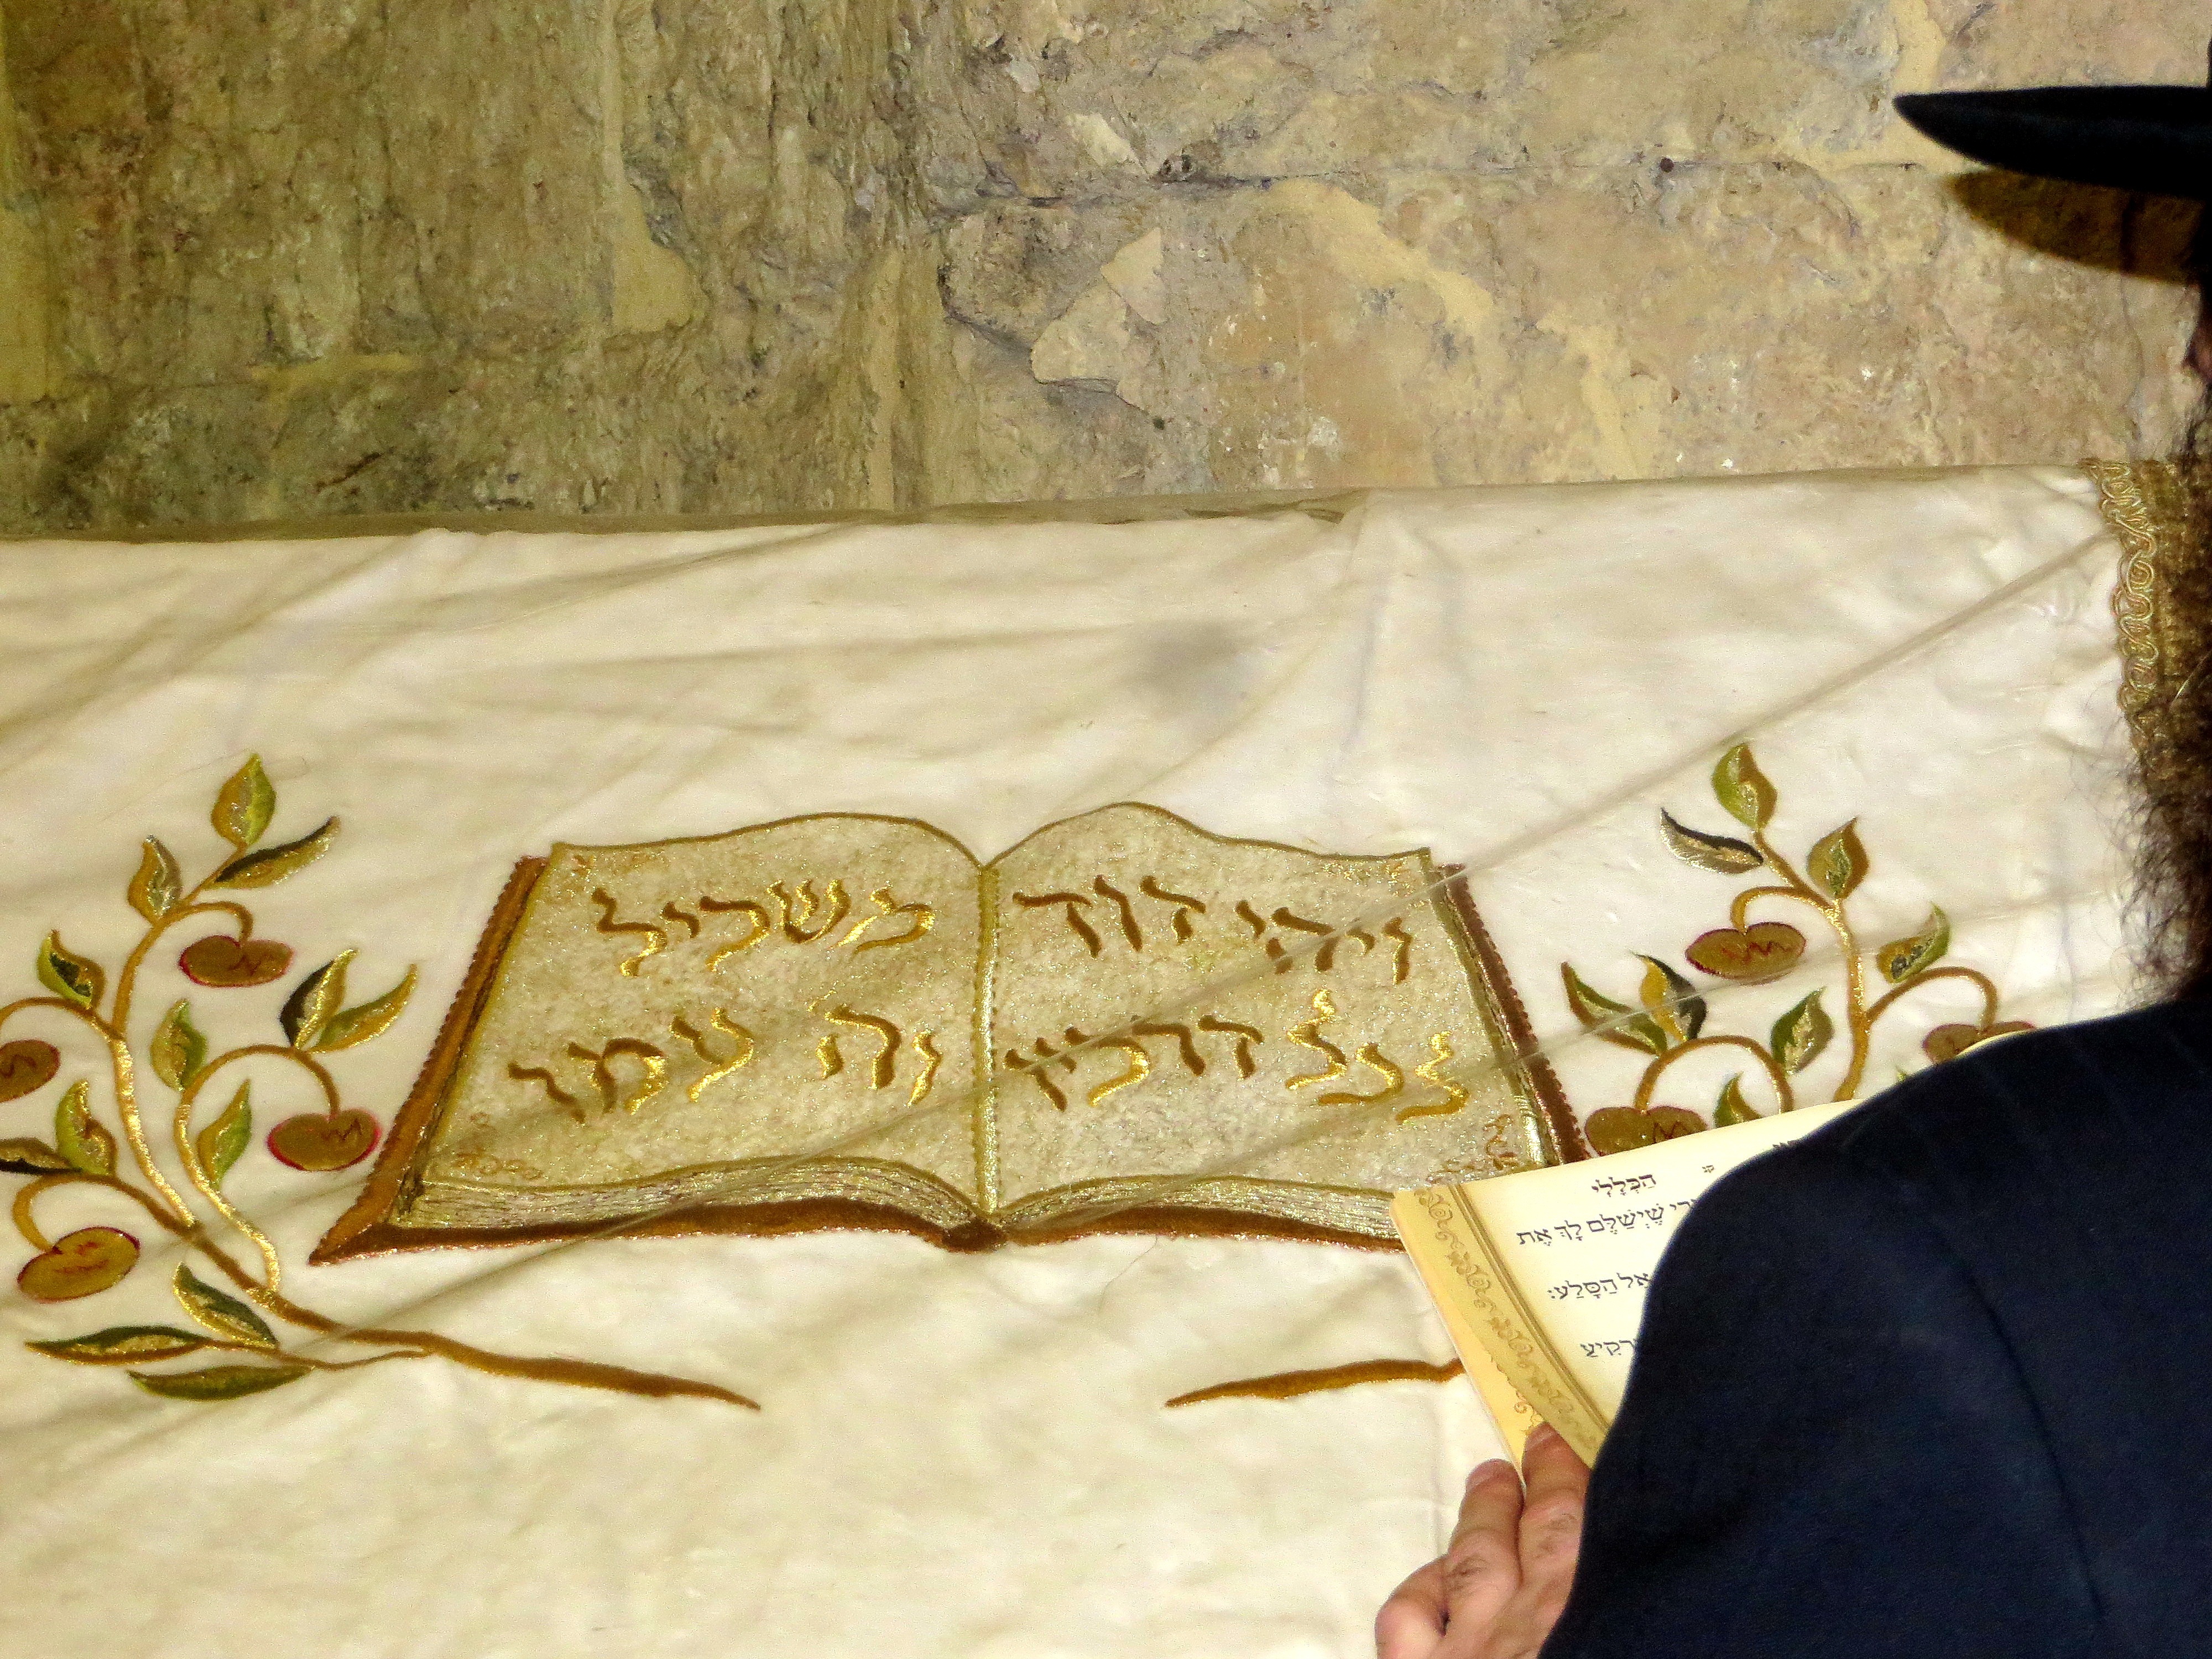
historic, praying, bible, pray, religious, art, faith, prayer, history, holy, carving, jerusalem, israel, torah, jewish, jew, spirituality, judaism, david's tomb, king david